1974 French Embassy attack in The Hague

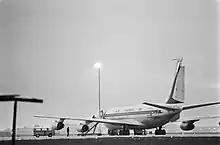
The Boeing 707 carrying the terrorists at Schiphol Airport on 17 September

Three Japanese Red Army members stormed the embassy on Friday 13 September 1974. A few minutes later, three Dutch police officers entered the embassy and were immediately caught under fire. Two police officers were seriously injured due to the gunfire and the other opened fire. One of them was policewoman Hanke Remmerswaal, who was shot in the back, puncturing a lung.